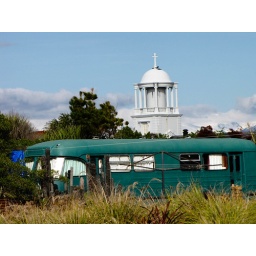
catholic church vs. house bus in fight to the death!